Hove

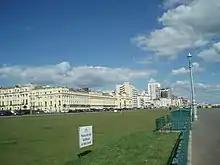
Hove Lawns is a large sea front garden situated to the west of the main Hove Esplanade

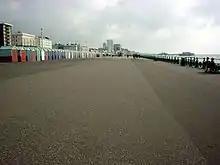
Hove promenade facing towards Brighton

Northern parts of Hove are built on chalk beds, part of the White Chalk Subgroup found across southeast England. There are also extensive areas of clay and sandy soil: areas of Woolwich Formation and Reading Formation clay, pockets of clay embedded with flint, and a large deposit of brickearth in the Aldrington area. Hove's beaches have the characteristics of a storm beach, and at high tide are entirely shingle, although low tide exposes sand between the sea-defence groynes, varying in extent from beach to beach. The water is then very shallow and suitable for paddling. On spring tides a greater expanse of sand is exposed beyond the end of the sea defences. The mean height above sea level of land in the old parish of Hove varied between . After Hove became a borough and expanded to incorporate land from neighbouring parishes, the highest point was approximately above sea level. There are no rivers in Hove, but Westbourne Gardens at the western boundary of the old parish is named after the "West Bourne", which was still visible in the 19th century but which now runs underground, and a map of 1588 shows another stream called East Brook.